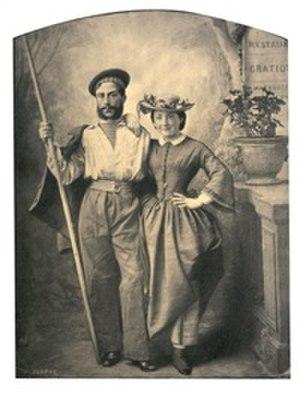
Marie-Alexandre (Menut) Alophe. Fantaisies photographiques